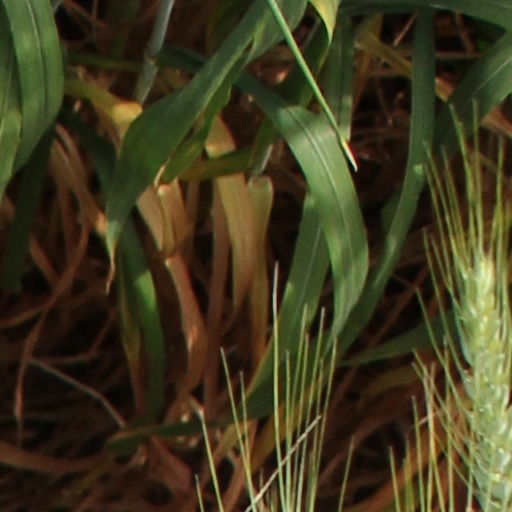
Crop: wheat